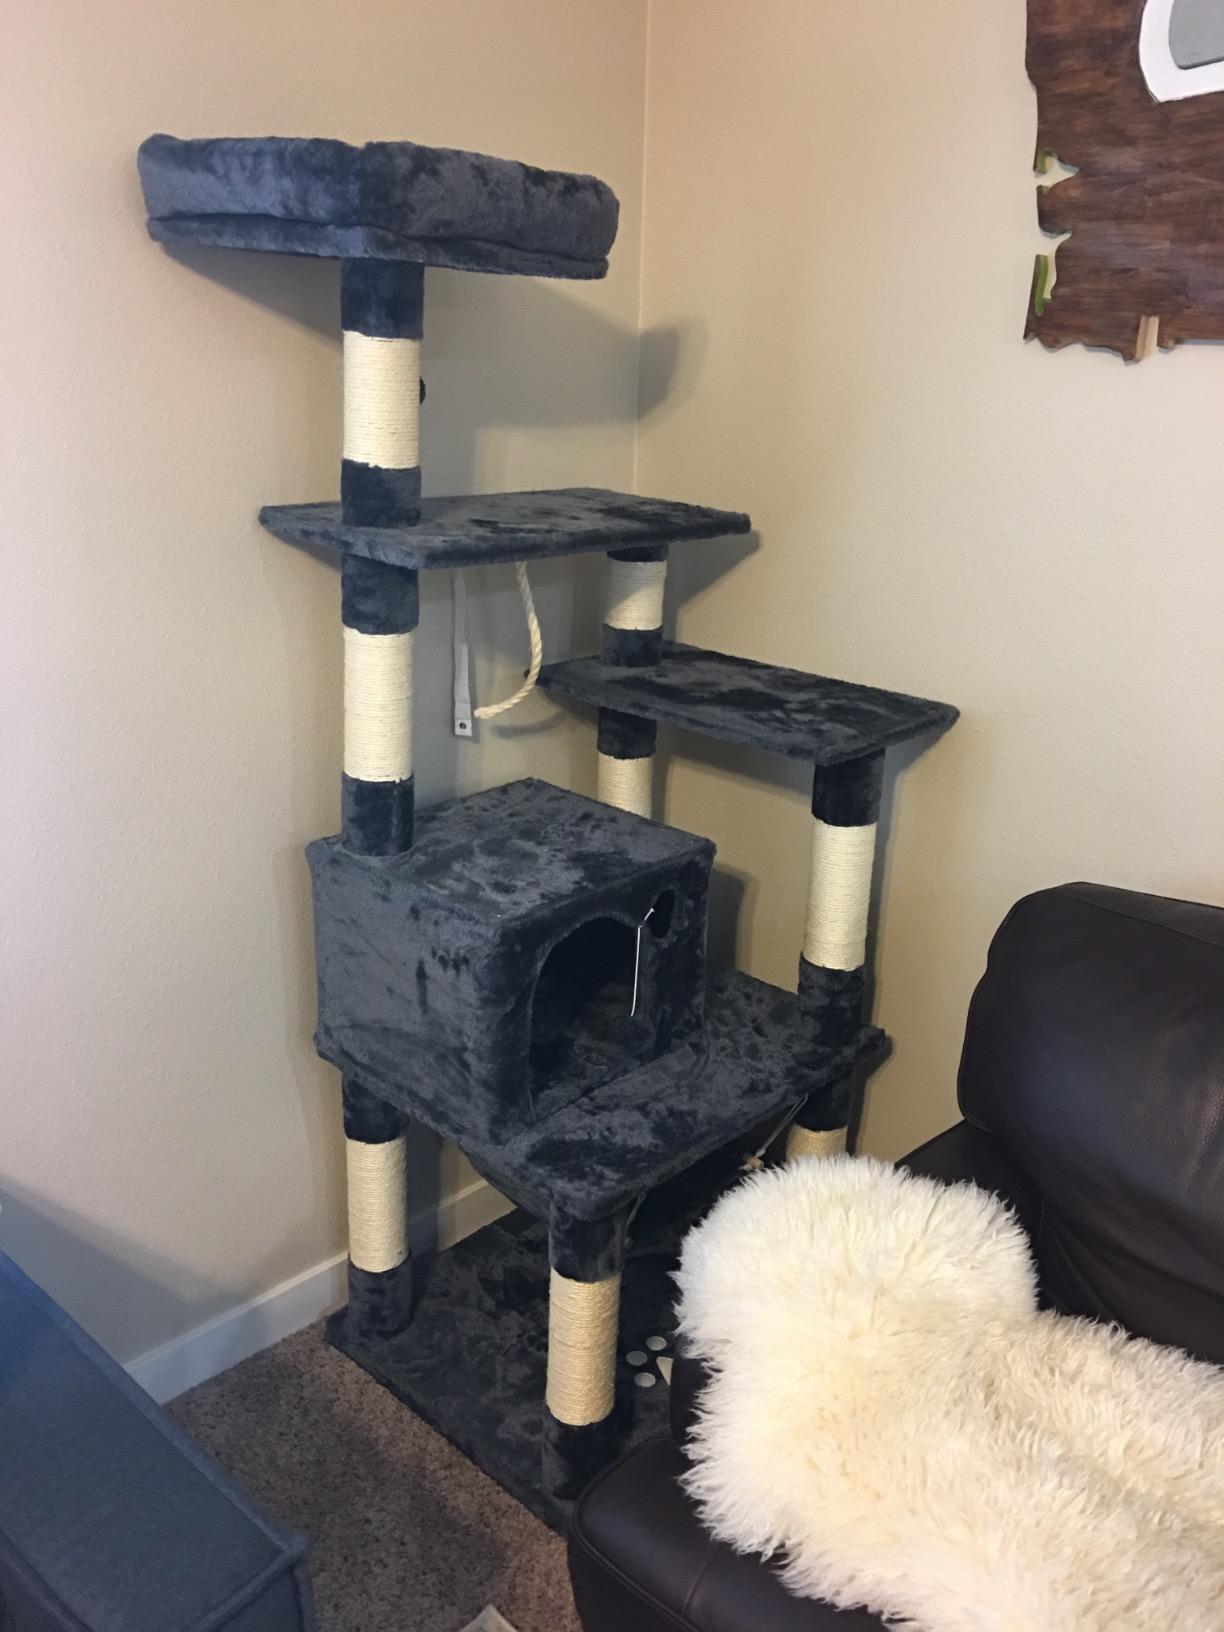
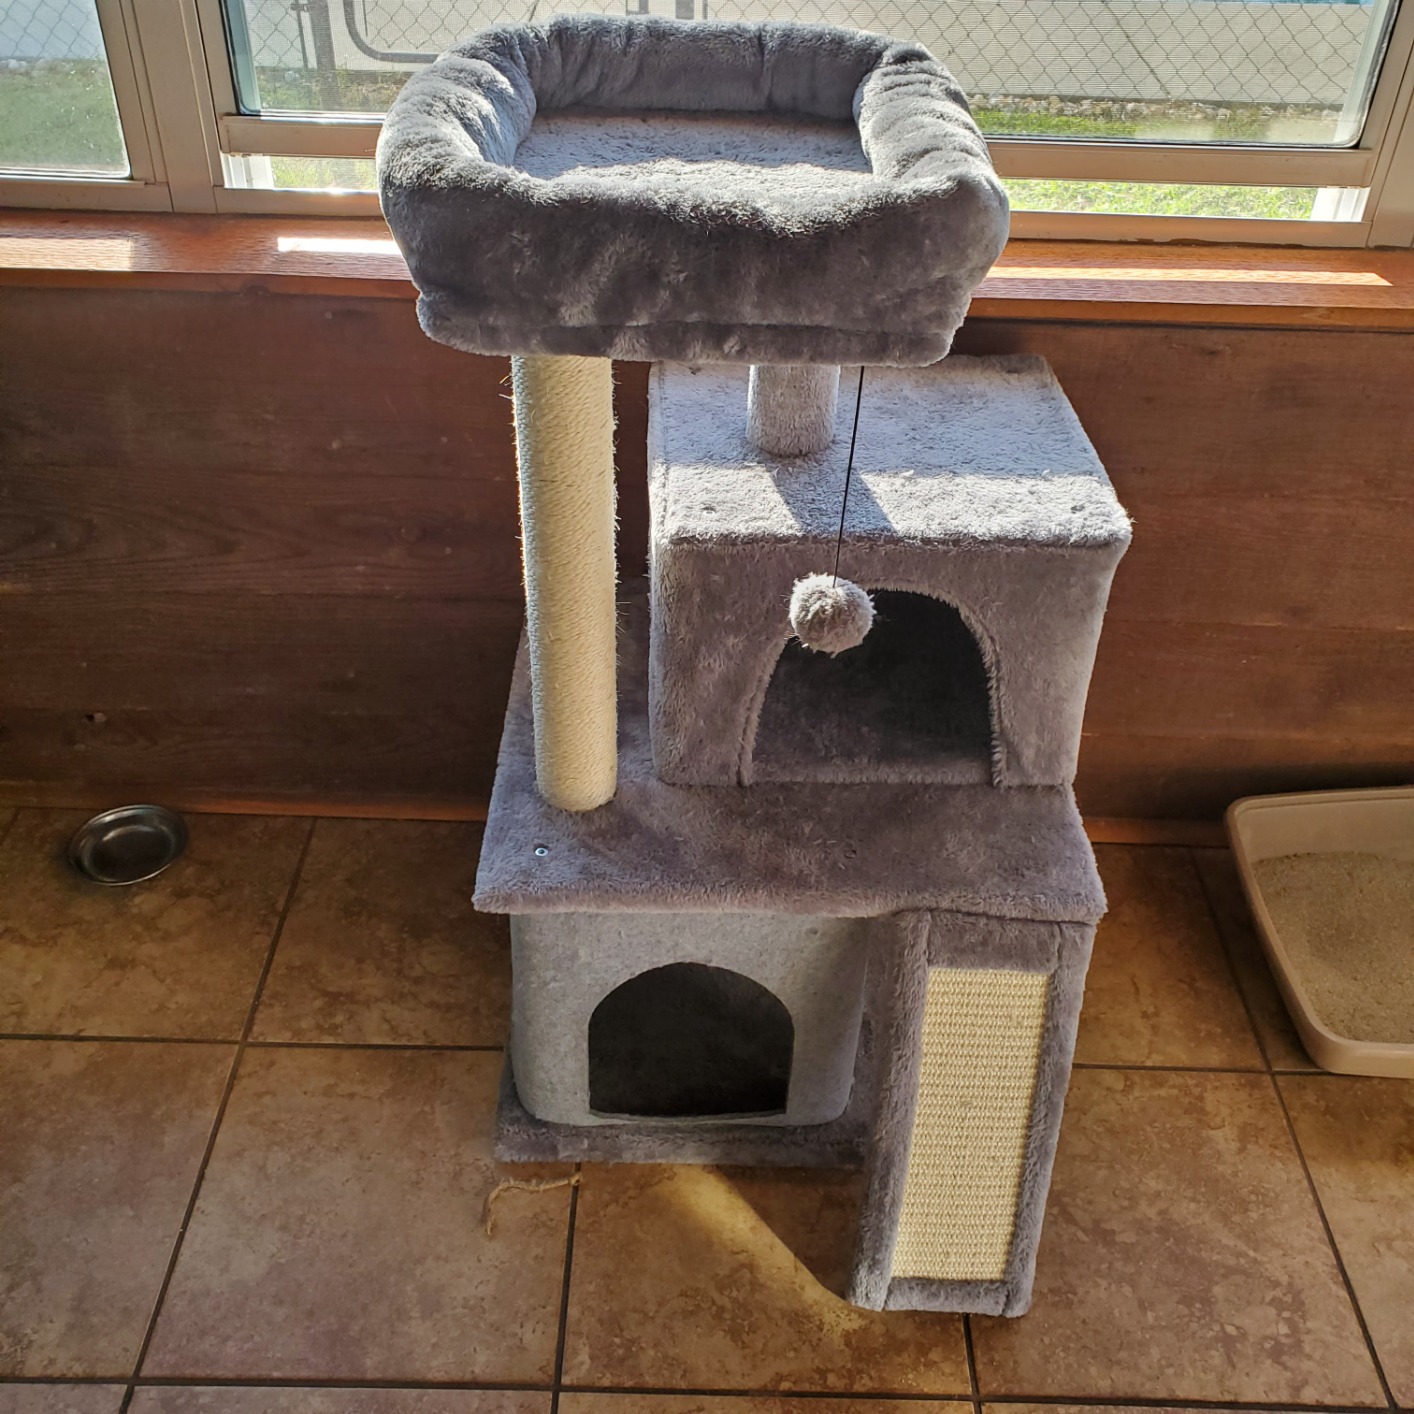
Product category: items_cat tree
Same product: no